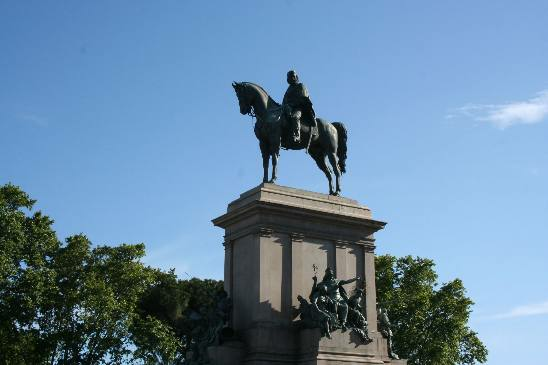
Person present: No